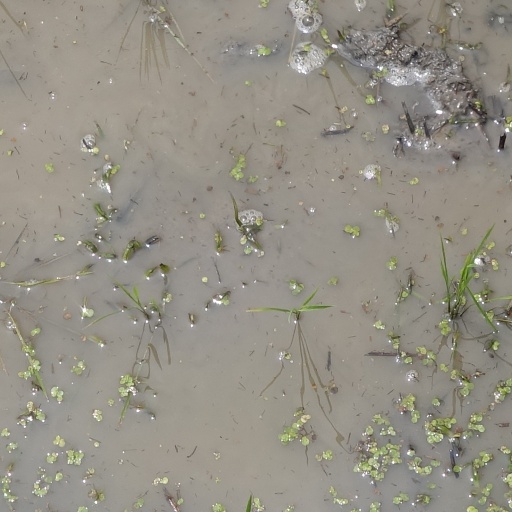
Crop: rice